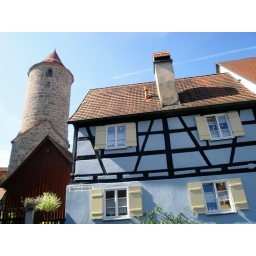
Half timbered house with one of the city wall's towers in the background